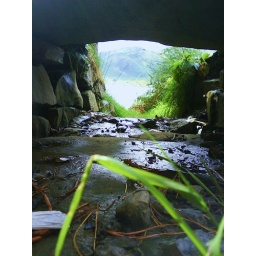
A view from under a little foot bridge overlooking one of the lake district many lakes.